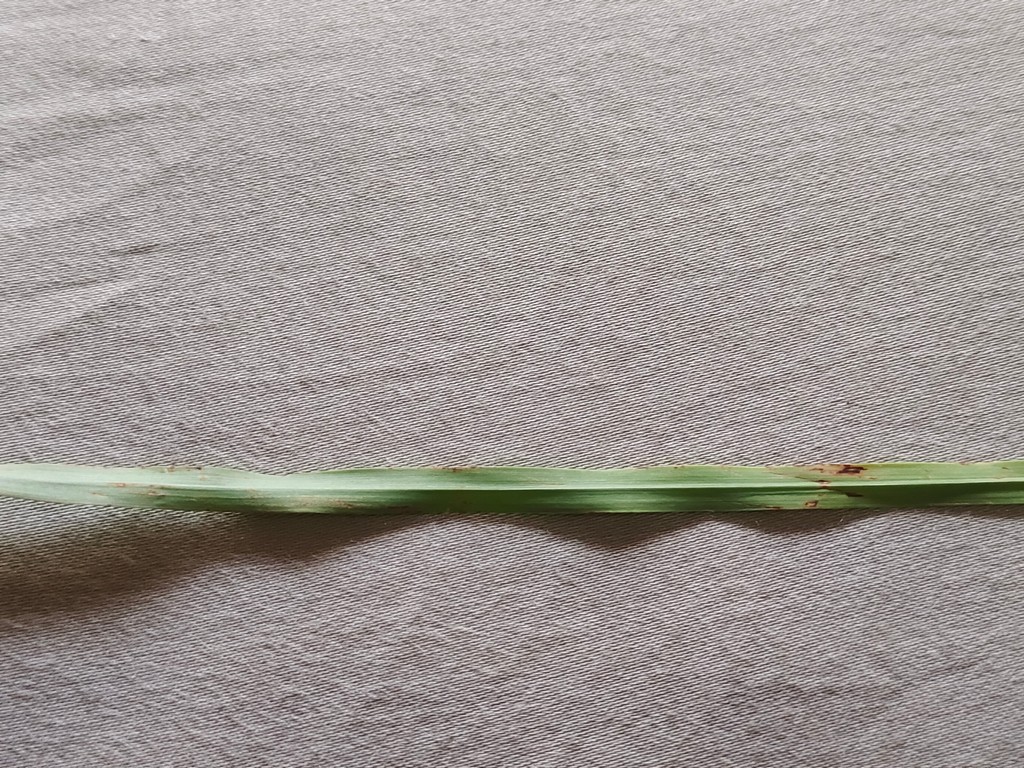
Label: Unhealthy